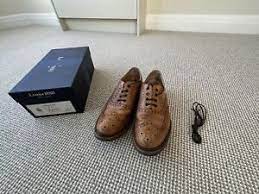
Label: Brogue